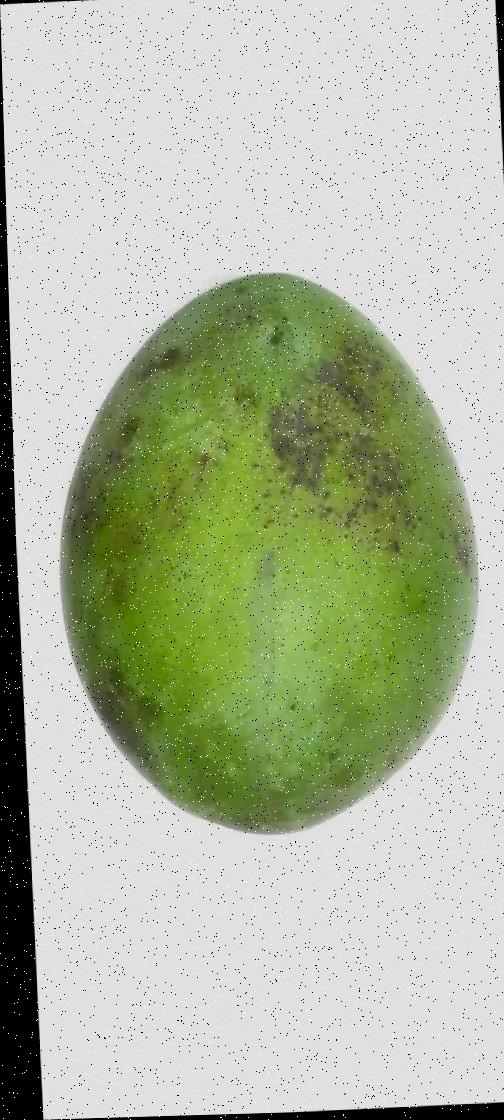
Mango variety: Harivanga